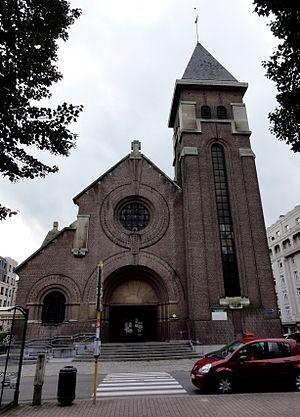
Façade de l'Église de Notre-Dame de l'Annonciation à Ixelles (Bruxelles), Belgique
L’Eglise Notre-Dame-de-l’Annonciation est un édifice religieux situé au cœur du quartier Berkendael de la commune d’Ixelles, à Bruxelles. Elle fut construite au début du XXe siècle, comme lieu de culte d’une nouvelle paroisse catholique pour un quartier qui se développait rapidement. L’église est de style néo-roman teinté d’influences Art Déco, construite sur les plans de l’architecte Camille Damman.